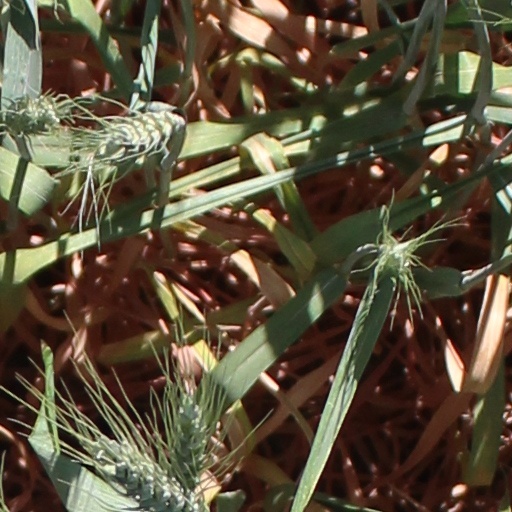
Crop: wheat